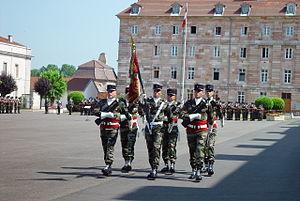
garde à l'étendard du 511 régiment du train lors de la fête du Train en mars 2003
Aujourd'hui basé à Auxonne, près de Dijon en Côte-d'Or, le 511ᵉ régiment du train est né en 1944 de la fusion entre les effectifs nécessaires à la constitution du nouveau groupe prélevés sur le 520ᵉ groupe de transport lui-même récemment créé.